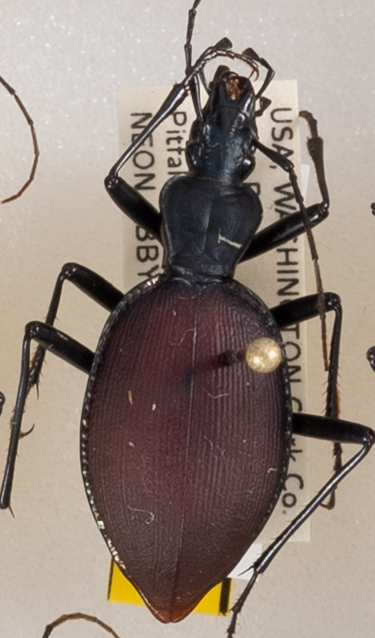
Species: Scaphinotus angusticollis
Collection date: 2018-05-29
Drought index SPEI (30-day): -2.09
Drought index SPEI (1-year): -0.256
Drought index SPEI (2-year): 0.71